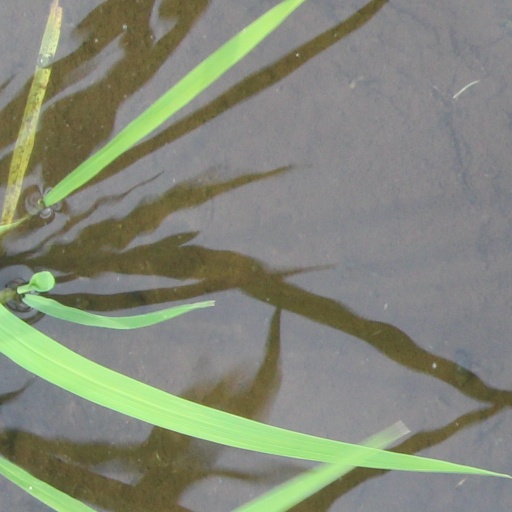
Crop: rice